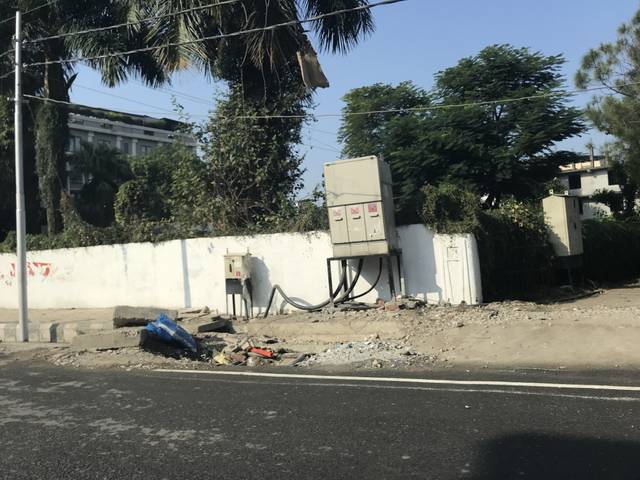
Region: India
Coordinates: 30.329, 78.053